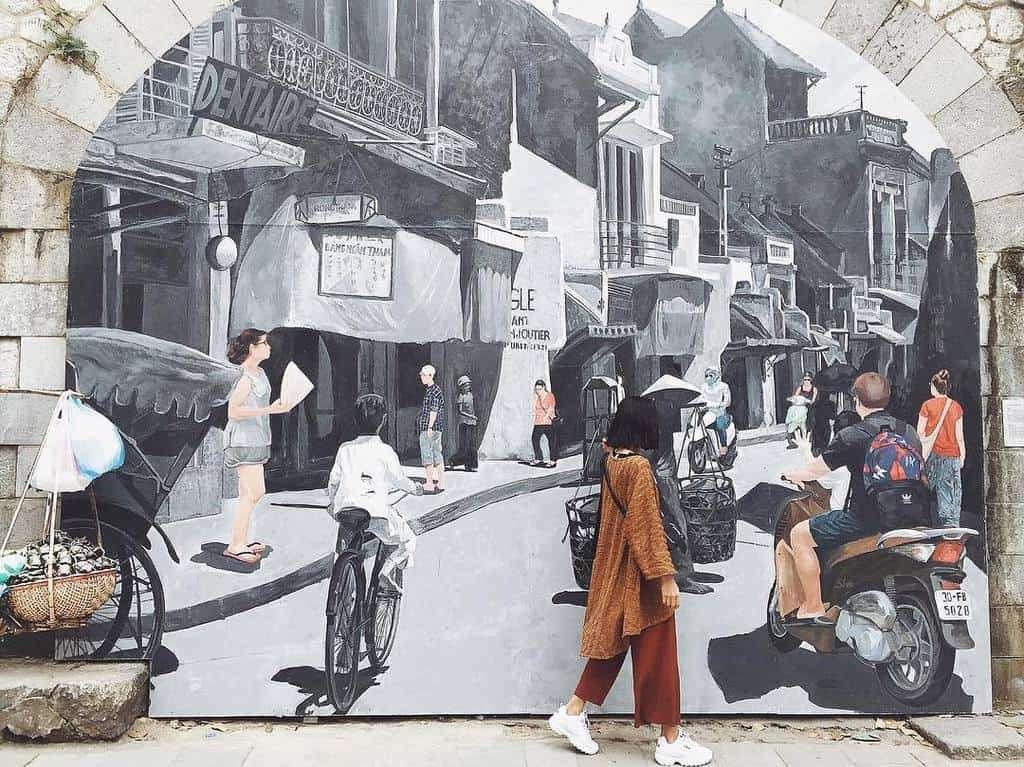
bức tranh ở trên tường vẽ về khung cảnh của một con phố